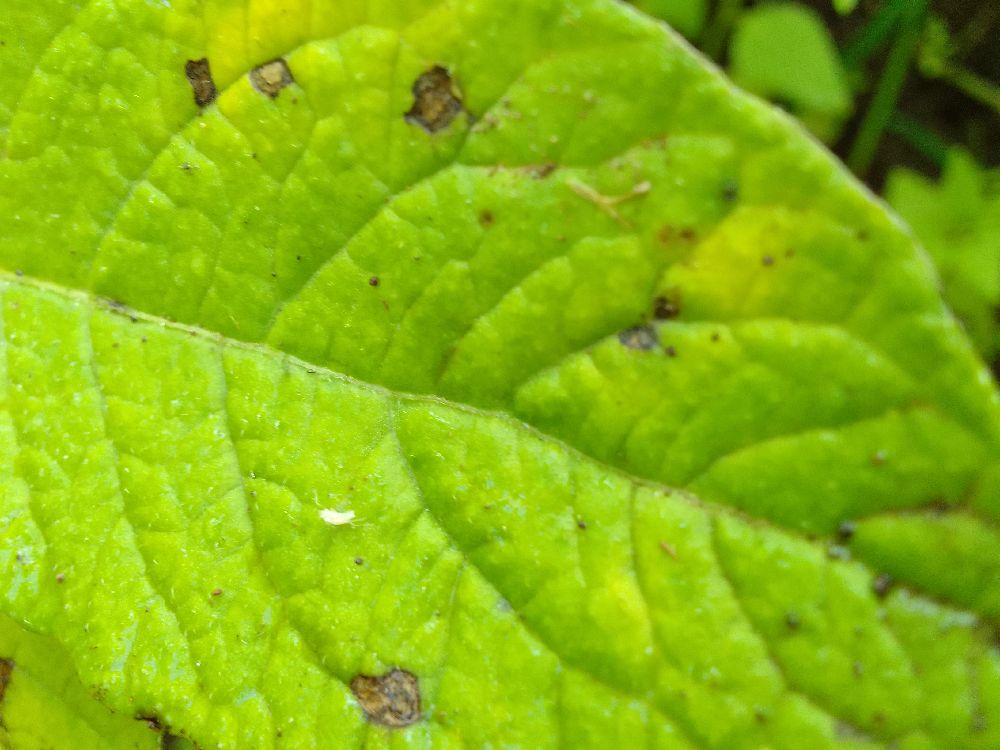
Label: Early blight